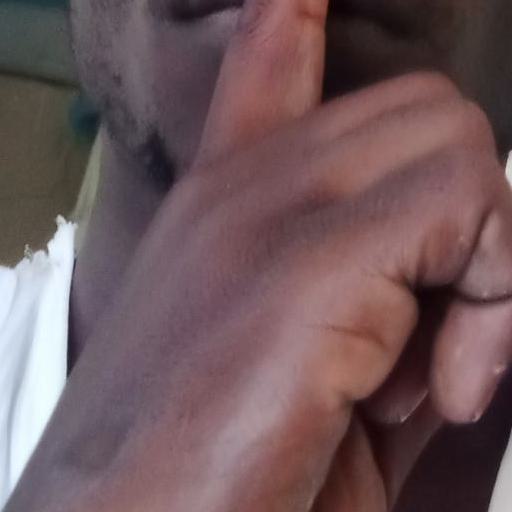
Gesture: mute